Fatal Vision

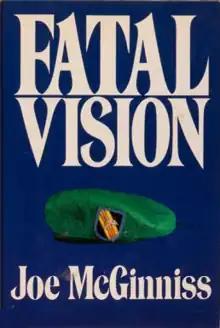
First US edition cover

Fatal Vision is a 1983 true crime book by journalist and author Joe McGinniss. It resulted in a decades-long dispute spanning several court cases and is discussed in several other published works.